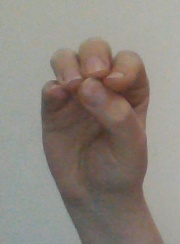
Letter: ha